Viterbo

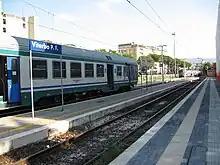
Porta Fiorentina is one of three train stations serving Viterbo.

Saint Rose is the patron saint of Viterbo. The legend of Santa Rosa is that she helped to eradicate those few who supported the emperors instead of the popes, around 1250. Saint Lawrence is the male patron saint. Saint Hyacintha Mariscotti is the co-patroness of the city.